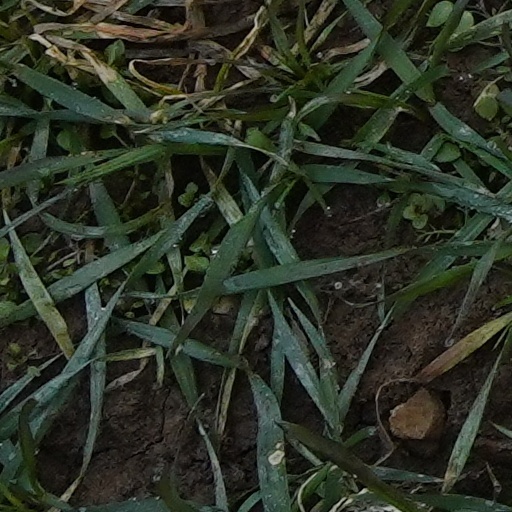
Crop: wheat